Mass surveillance

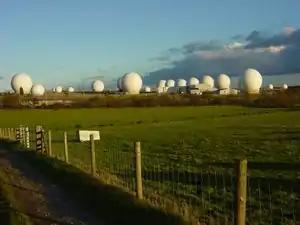
RAF Menwith Hill, a large site in the United Kingdom, part of ECHELON and the UKUSA Agreement

The SORM (and SORM-2) laws enable complete monitoring of any communication, electronic or traditional, by eight state agencies, without warrant. These laws seem to be in conflict with Article 23 of the Constitution of Russia which states: